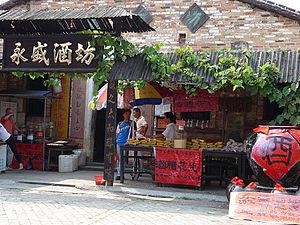
Viticulture traditionnelle en Chine avec conduite en treille d'une vigne sur la façade d'une échoppe
La viticulture en Chine est restée un secteur économique modeste orienté vers la production de raisins de table jusque dans les années 1980, mais depuis, la plantation de vignes sur de grandes surfaces a haussé ce pays parmi les acteurs importants de la filière.